Voltron: Fleet of Doom

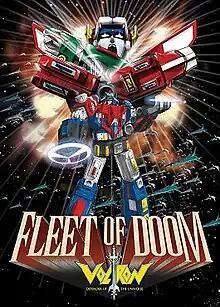
DVD cover

Voltron: Fleet of Doom is an American-Japanese television special involving heroes of both "Voltron" series working together to defeat their sworn enemy, King Zarkon, who aligns with the remnants of Emperor Zeppo's Drule Empire to create a mighty armada called the Fleet of Doom.